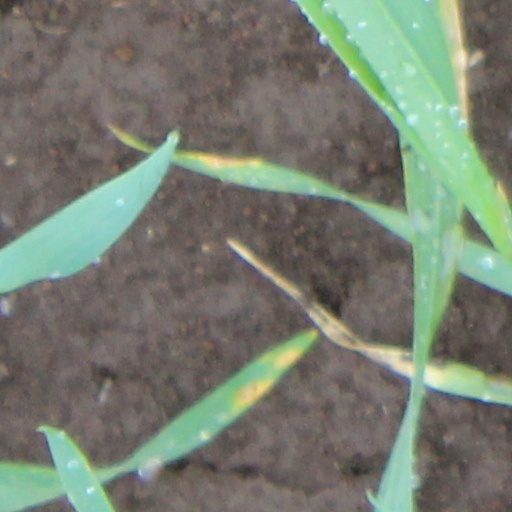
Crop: wheat